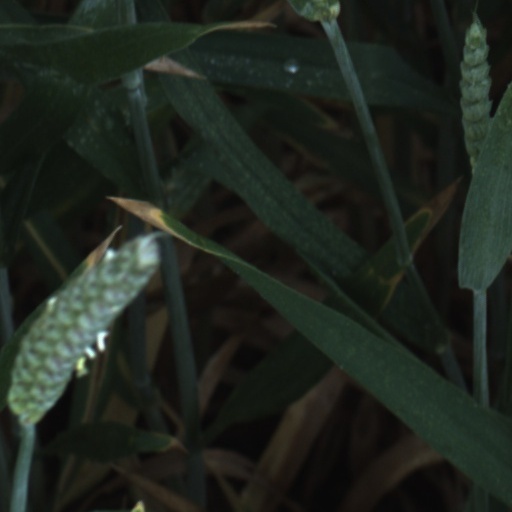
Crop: wheat